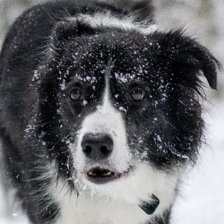
Label: animals